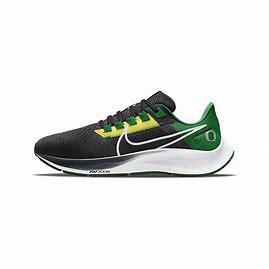
Brand: Nike
Model: College Air Zoom Pegasus 38